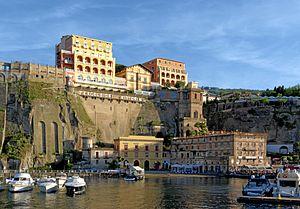
Sorrente est une commune italienne de la province de Naples en Campanie.